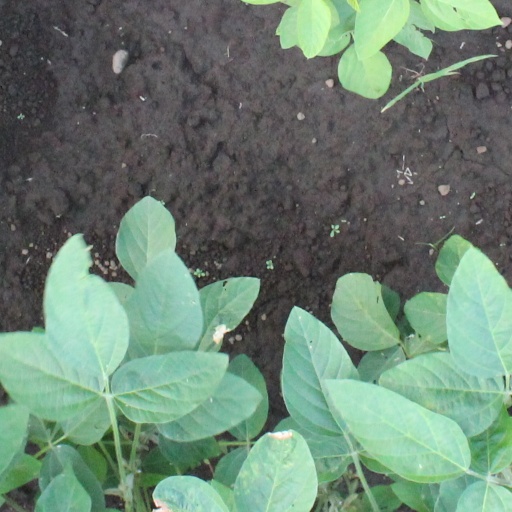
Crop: soybean